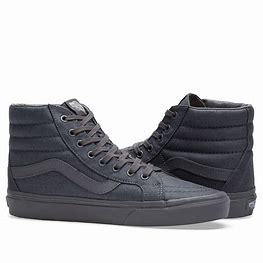
Brand: Vans
Model: SK8 Hi Reissue